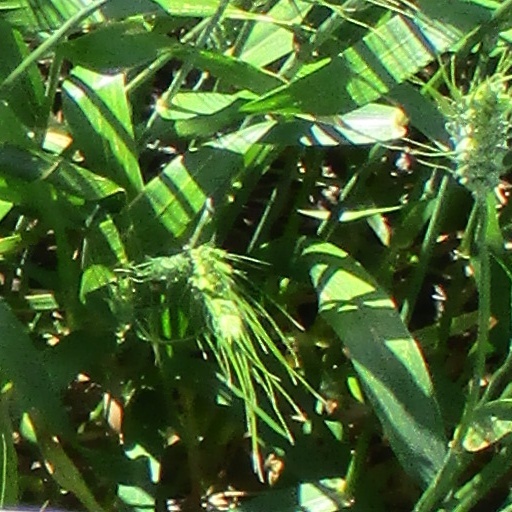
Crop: wheat